Jason Witten

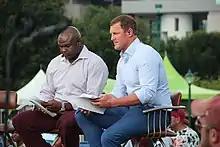

On March 28, 2017, Witten signed a four-year contract extension with the Cowboys through the 2021 season.